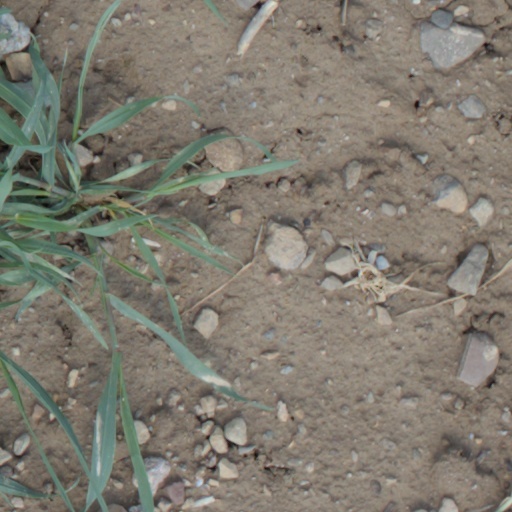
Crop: wheat